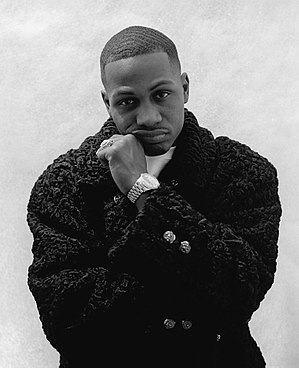
AZ (rapper)
Anthony Cruz, kendt under artistnavnet AZ, er en amerikansk rapper. AZ er mest kendt for sit lange samarbejde med rapper Nas. Han var medlem i hiphopgruppen The Firm sammen med Nas og Foxy Brown.